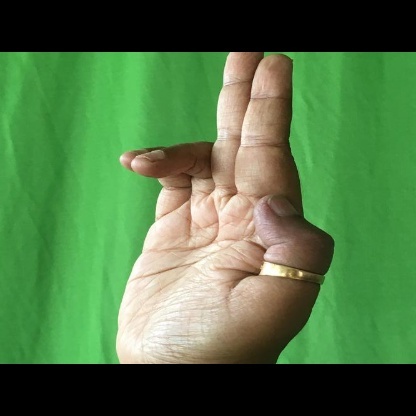
Mudra: Ardhapathaka